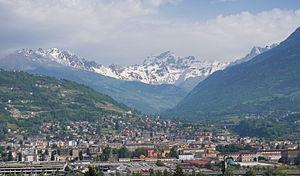
La Vallée d'Aoste, communément appelée Val d'Aoste, est une région à statut spécial d'Italie située dans le Nord-Ouest du pays, exerçant également les prérogatives d'une province. Elle tire son nom de son chef-lieu, Aoste. Ses habitants sont appelés les Valdôtains. La superficie de la Vallée d'Aoste est de 3 263,25 km². Elle est divisée en huit unités de communes réparties sur 74 communes.
Aoste est une ville italienne d'environ 35 000 habitants, chef-lieu de la région autonome et bilingue de la Vallée d'Aoste, au nord-ouest de l'Italie.
Le Grand Combin, situé dans le canton du Valais, est un sommet des Alpes suisses culminant à 4 314 mètres, entre le val de Bagnes et le val d'Entremont. Il constitue le plus haut sommet situé entre le mont Blanc et la Dent Blanche et le deuxième plus haut sommet de Suisse romande. Il est le point culminant d'une importante montagne, le Combin, glaciaire dans son versant nord où descend le glacier de Corbassière. Ses similitudes avec certains passages historiques du mont Blanc lui ont fait emprunter les dénominations.